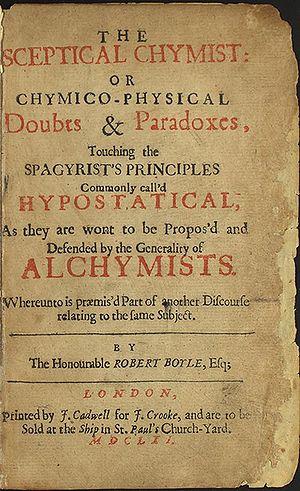
Robert Boyle est un physicien et chimiste irlandais, né au château de Lismore dans le comté de Waterford, en Irlande, le 25 janvier 1627, mort le 31 décembre 1691 à Londres. Deux passions régirent sa vie : le christianisme et la science expérimentale.